George and Devonshire

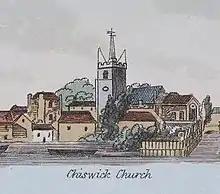
Legend tells that smugglers used a secret passage between the pub and the cottages of Slut's Hole below Chiswick Church. Detail from 1829 panorama of the river

The George and Devonshire is a Grade II listed public house at Burlington Lane, Chiswick, London. It was built in the 18th century, but the architect is not known. The pub claims that it dates back to 1650.